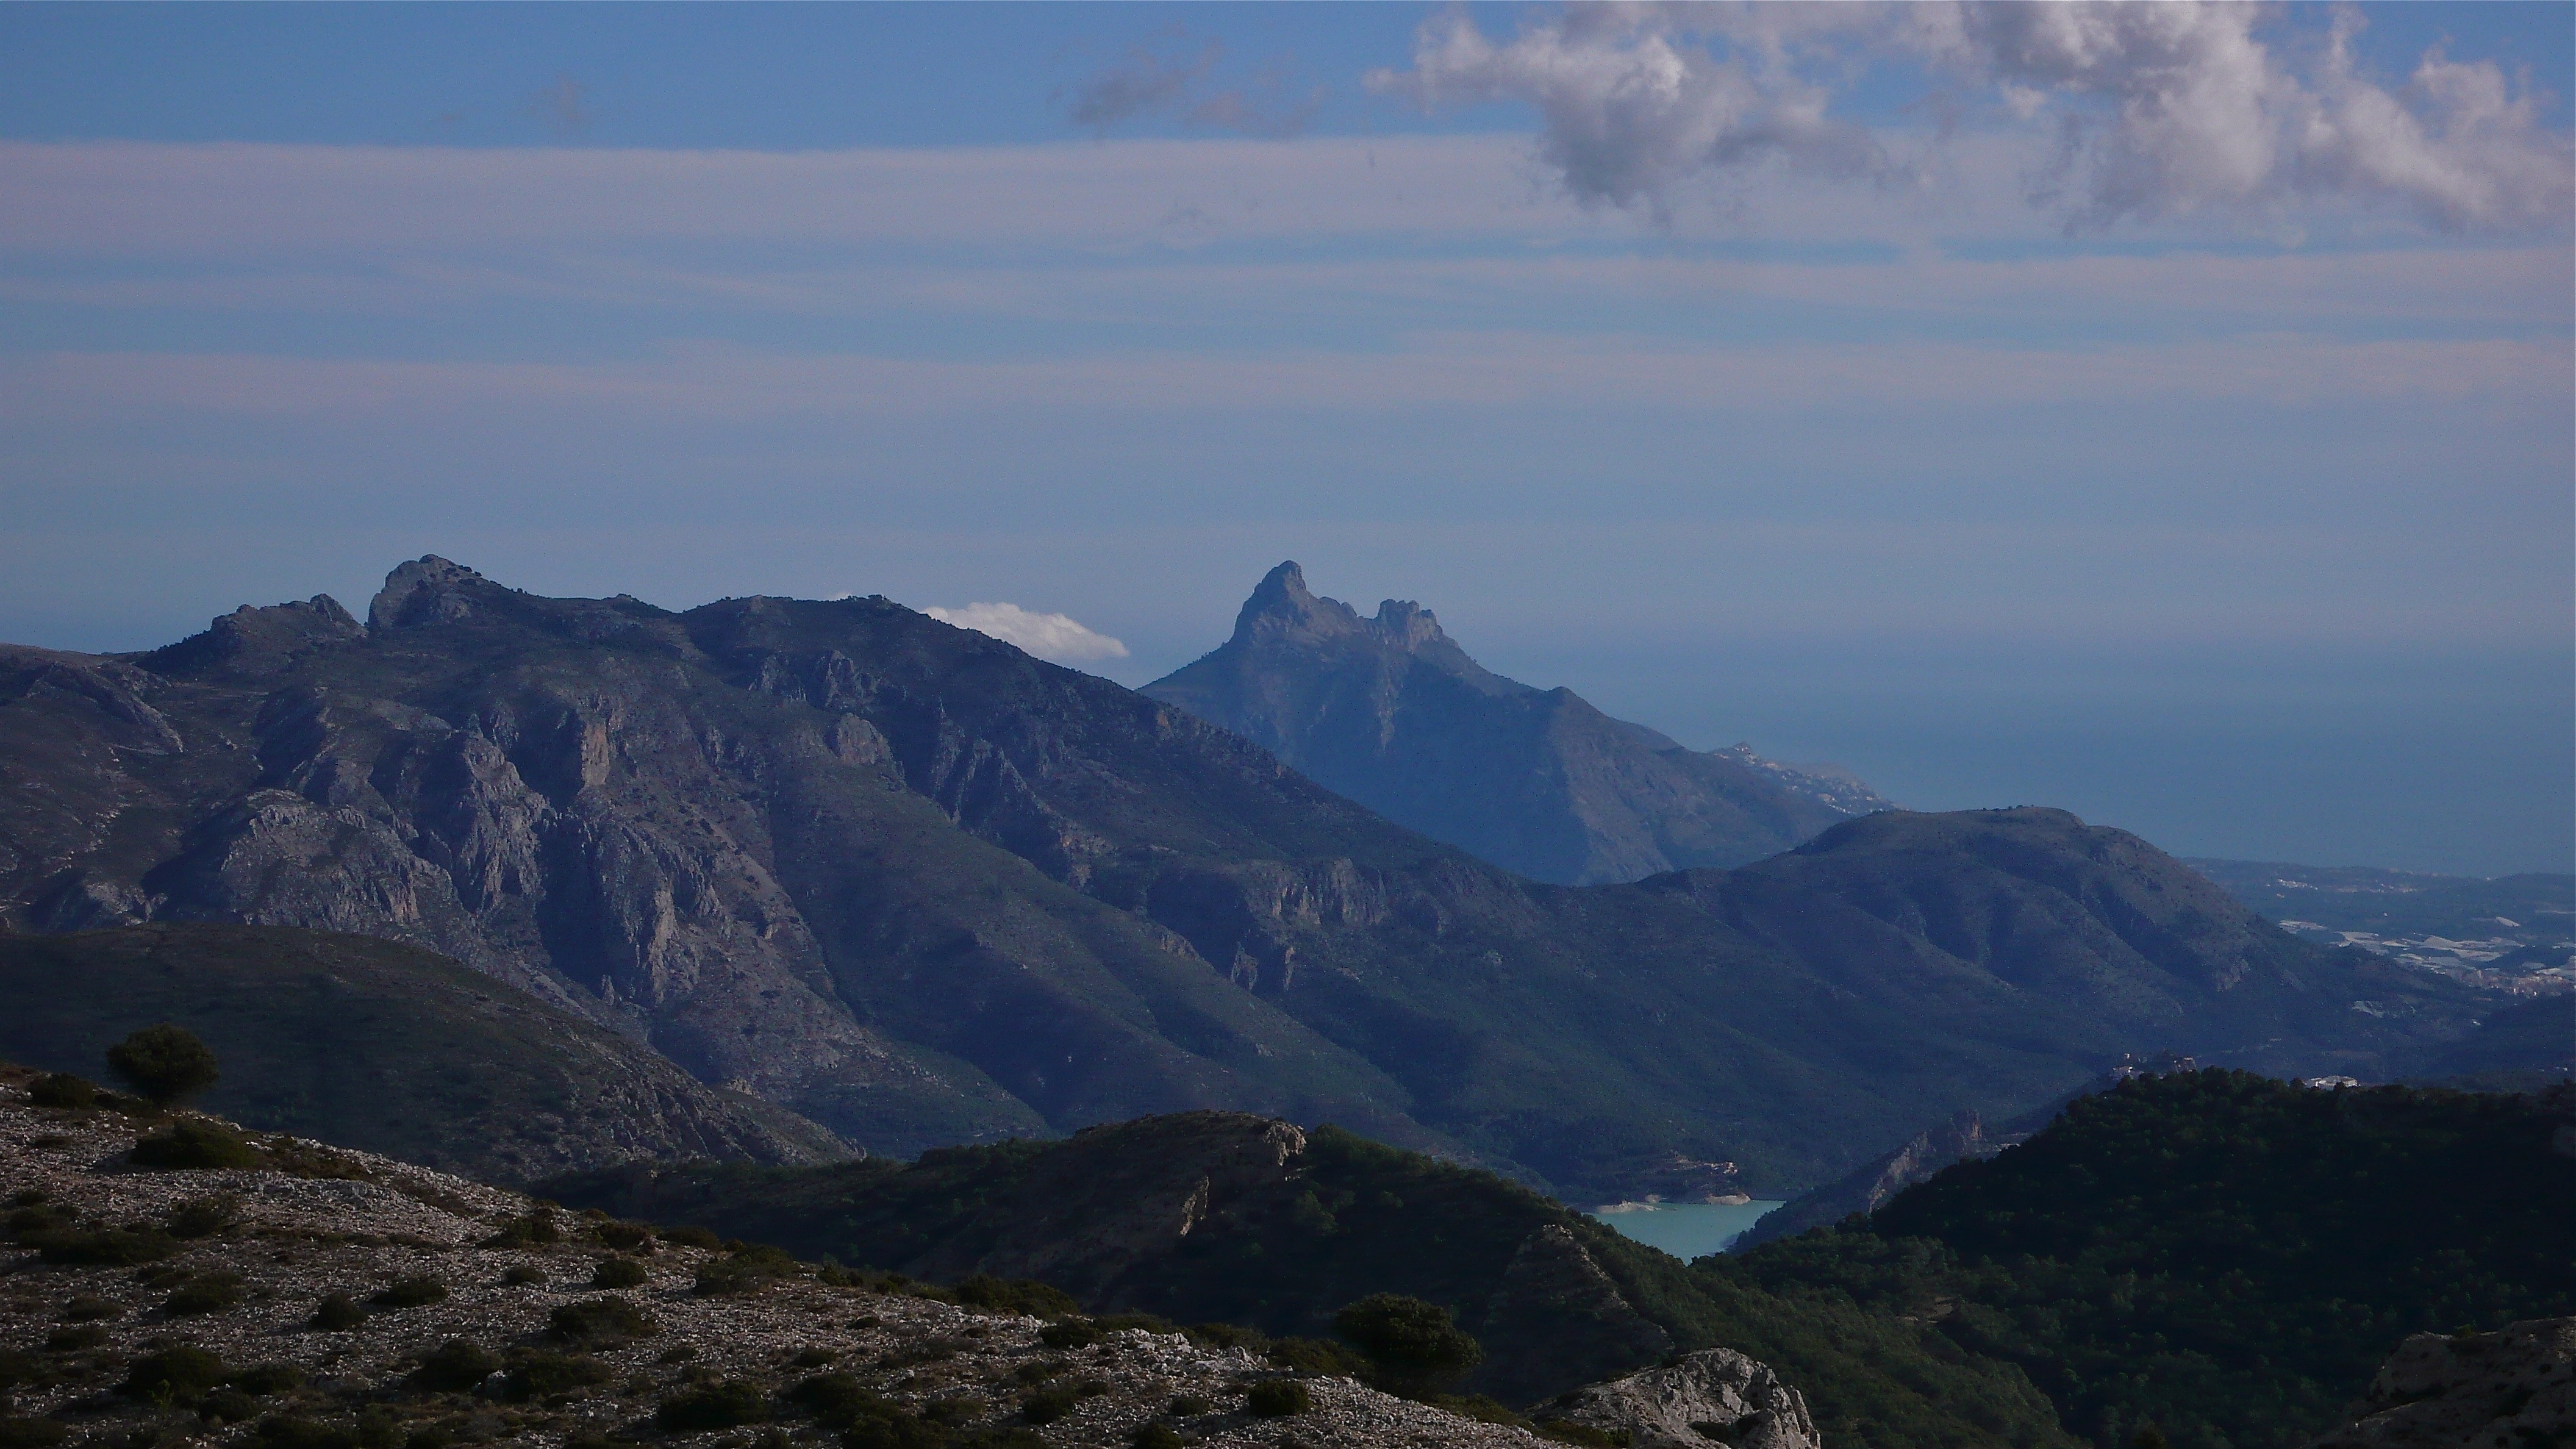
landscape, nature, wilderness, walking, mountain, hiking, sport, hill, adventure, valley, mountain range, peace, calm, friendship, ridge, summit, mountaineering, alps, landscapes, plateau, fell, retirement, landform, mountain pass, geographical feature, atmospheric phenomenon, mountainous landforms, mountains of alicante, landscapes of mountains, the bernia mountains